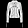
Label: Coat